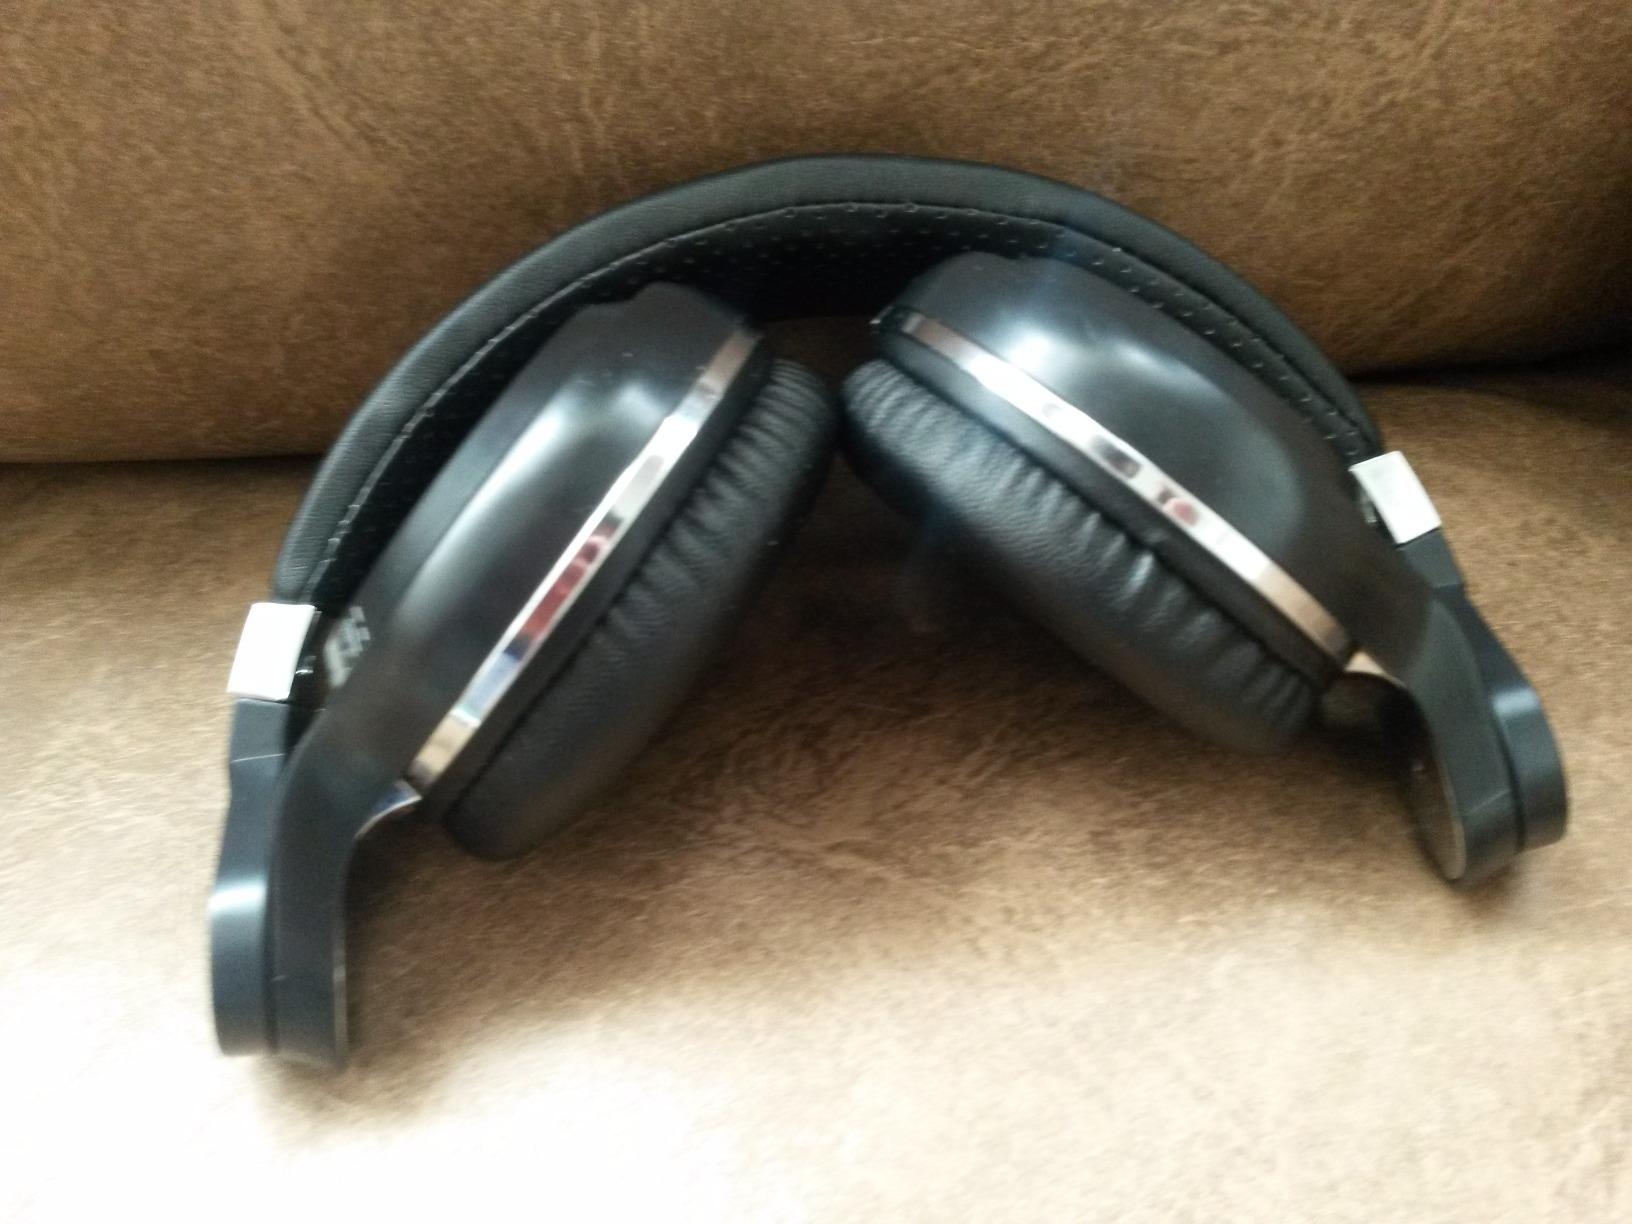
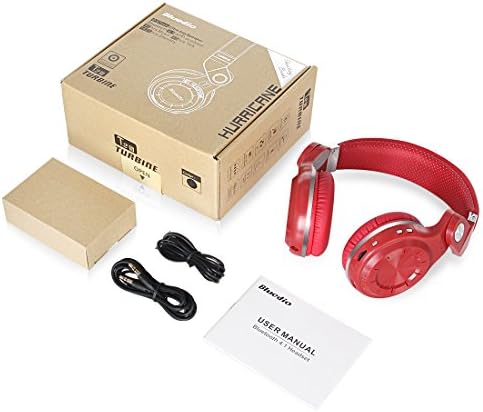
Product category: headphones
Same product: no